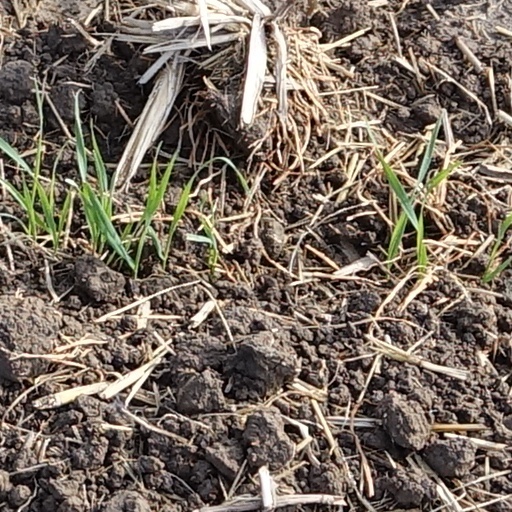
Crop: wheat